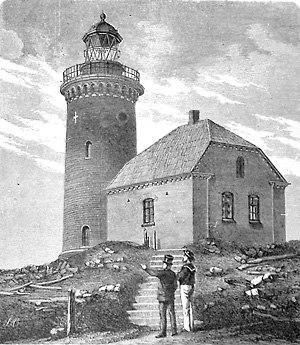
Sprogø est un îlot danois situé dans le détroit du Grand Belt, entre l'île de Seeland et l'île de Fionie.